Octodad

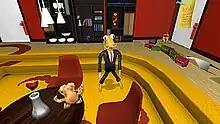
A screenshot of the game, showing the main character.

In "Octodad", the player is in control of an octopus posing as a human man with a normal, human family. The gameplay largely revolves around the balance of keeping this charade alive while completing household chores, and evading his wife Scarlet's increasing suspicion of her husband's strange behavior. The antagonist of the game is the manic Japanese chef Fujimoto, who obsessively seeks to expose the octopus' secret and cook him. Fujimoto is the only character who sees through the protagonist's disguise from the beginning.